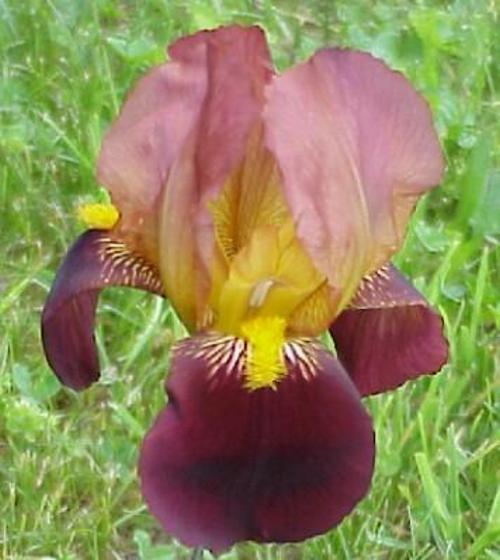
Label: bearded iris